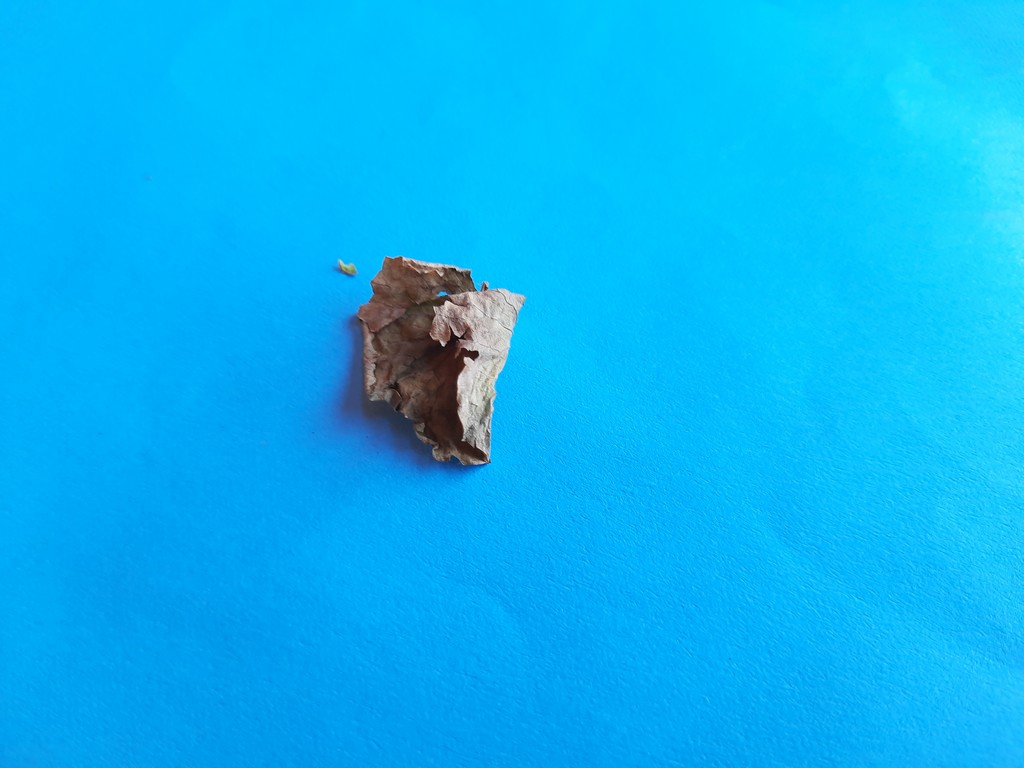
Label: Dried